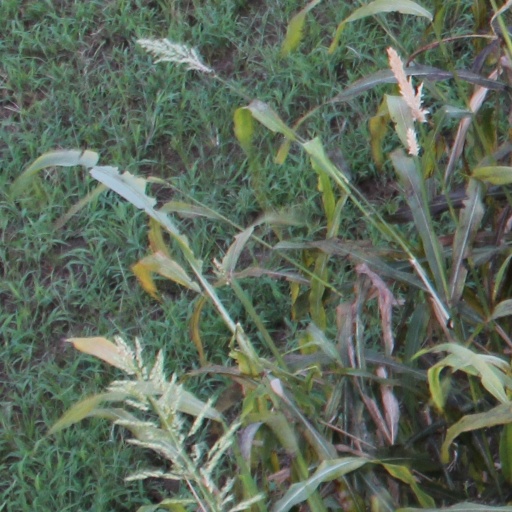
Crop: sorghum